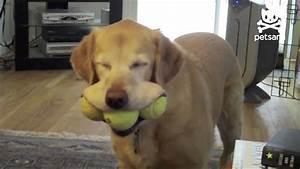
dog